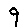
Label: 9